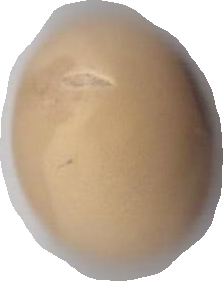
Variety: Anjasmoro